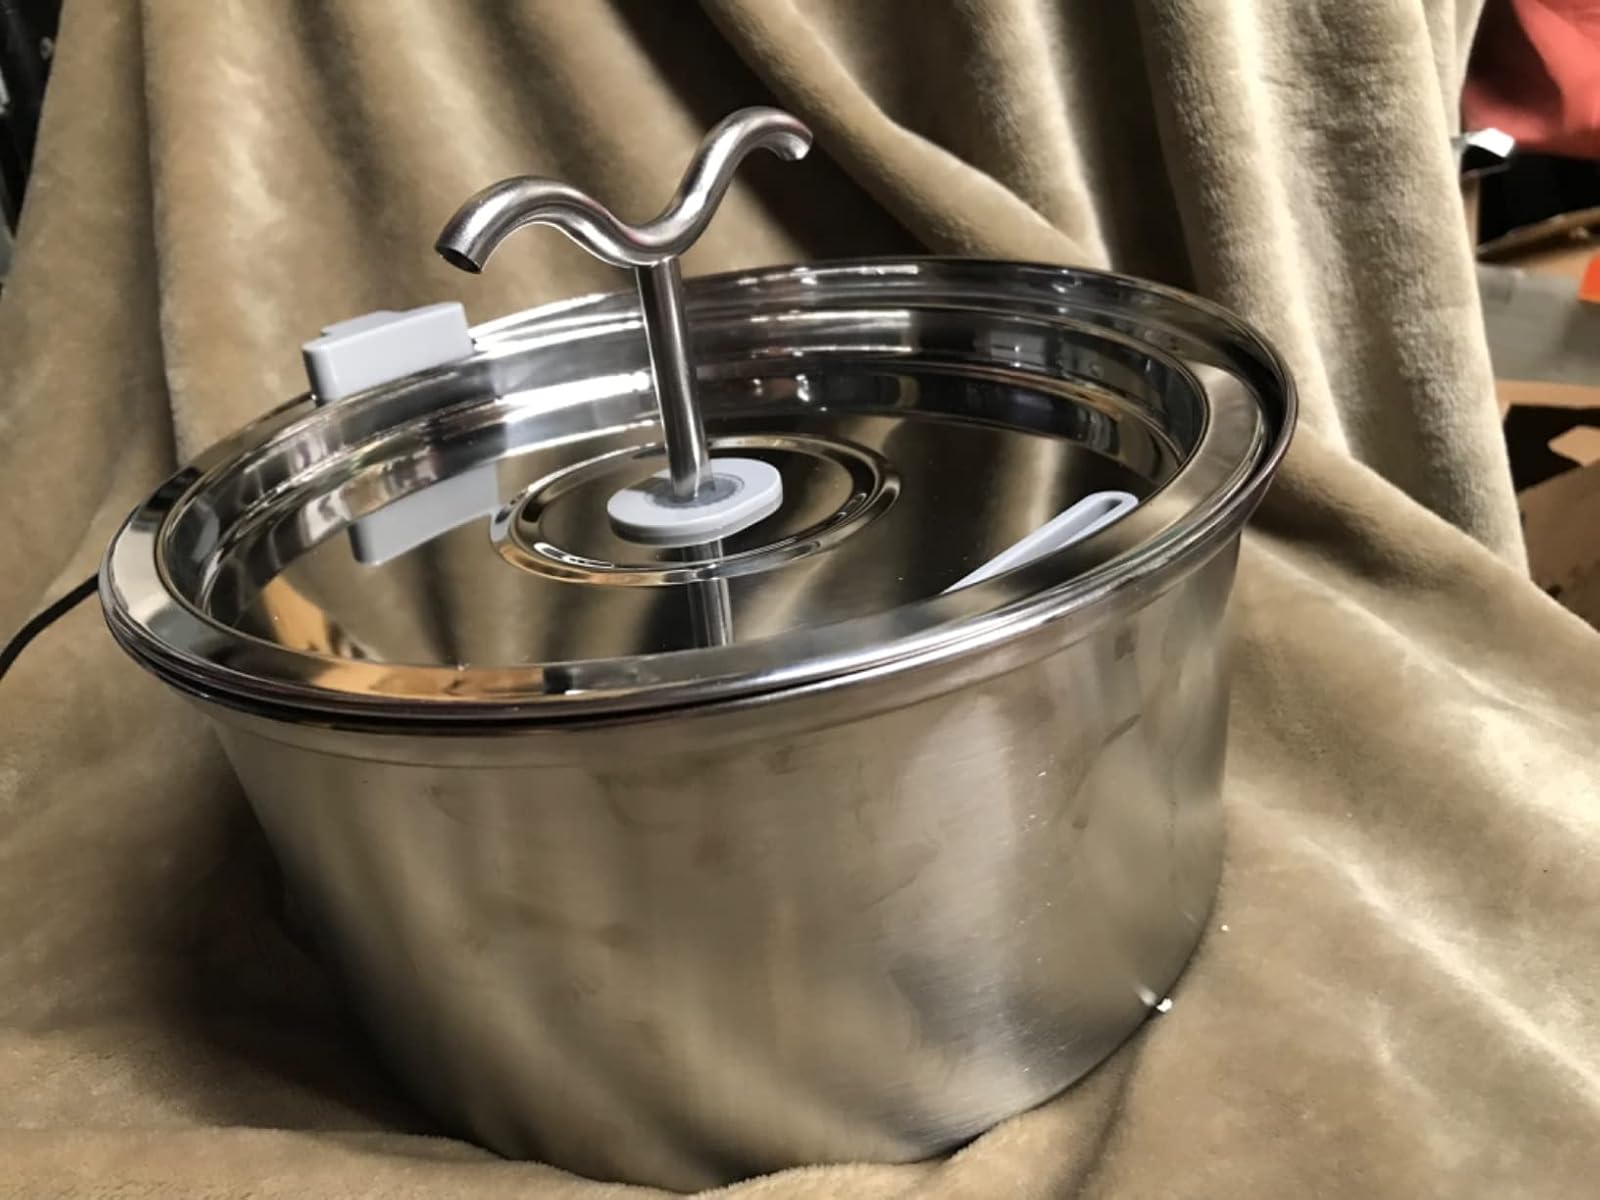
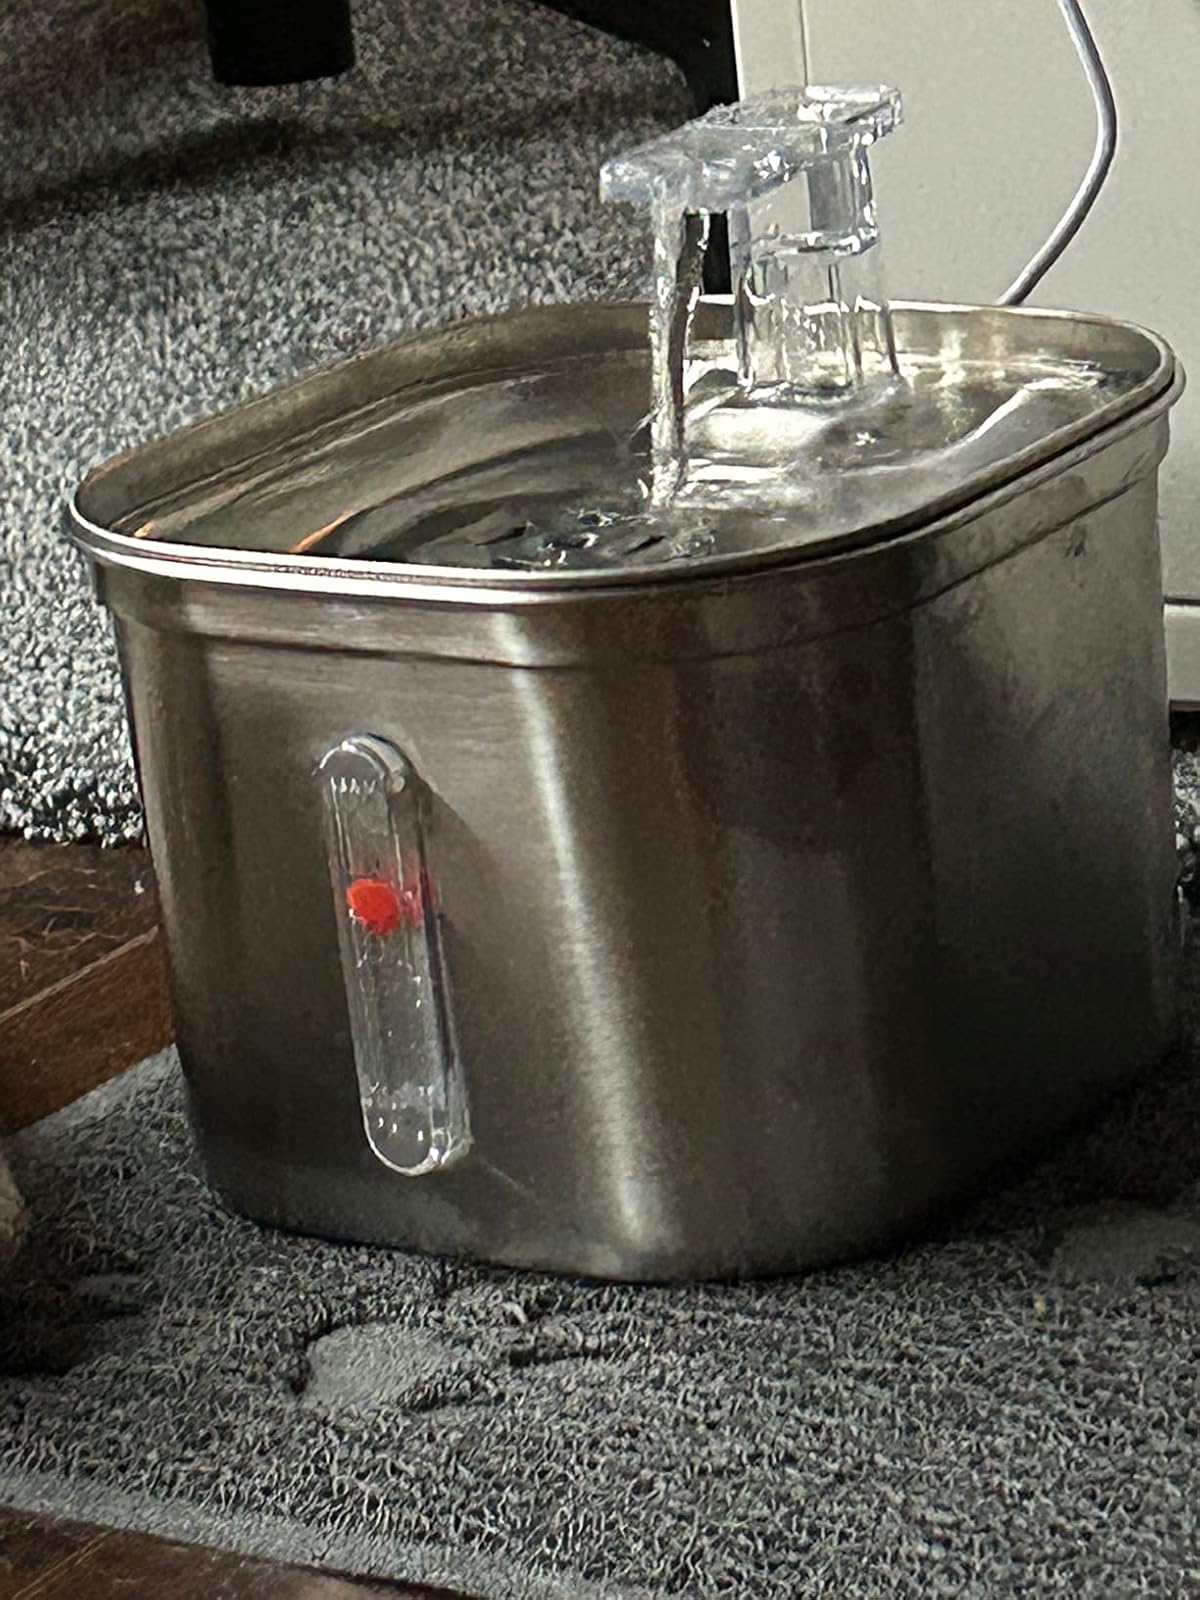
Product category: items_bowl
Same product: no